Eshnunna

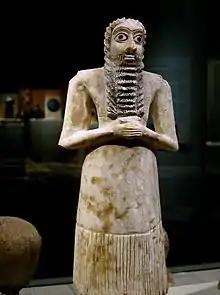
Sumerian male worshiper, in alabaster with shell eyes. It is one of the twelve statues found in the Tell Asmar Hoard.

Shamshi-Adad I had multiple conflicts with the kingdom of Eshnunna, especially over the cities of Saduppum and Nerebtum. A letter addressed to the later king of Mari Zimri-Lim described how Shamshi-Adad had once called the king of Eshnunna his lord. Dadusha, the king of Eshnunna during this time, also sent an invitation to Hammurabi of Babylon to join him in the expedition to Maniksum, which Hammurabi refused. Dadusha also launched an offensive to the middle-Euphrates, but Ishme-Dagan reassured Yasmah-Addu that there are plans for a counter-attack. A peace treaty was eventually signed between Shamshi-Adad and Dadusha. Both would eventually cooperate in a campaign against Qabra, and Shamshi-Adad and Dadusha's recount of the events were recorded in the Mardin stela and Dadusha stela respectively. The victory over Qabra was celebrated in the following year name of Dadusha, although the king would later die in the same year.